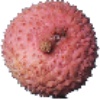
Label: Lychee 1